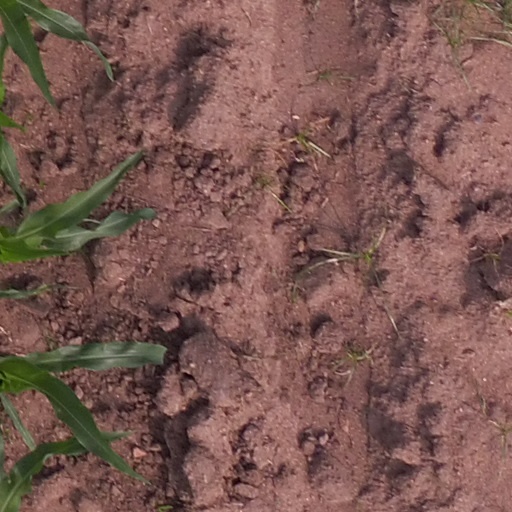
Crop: maize; corn